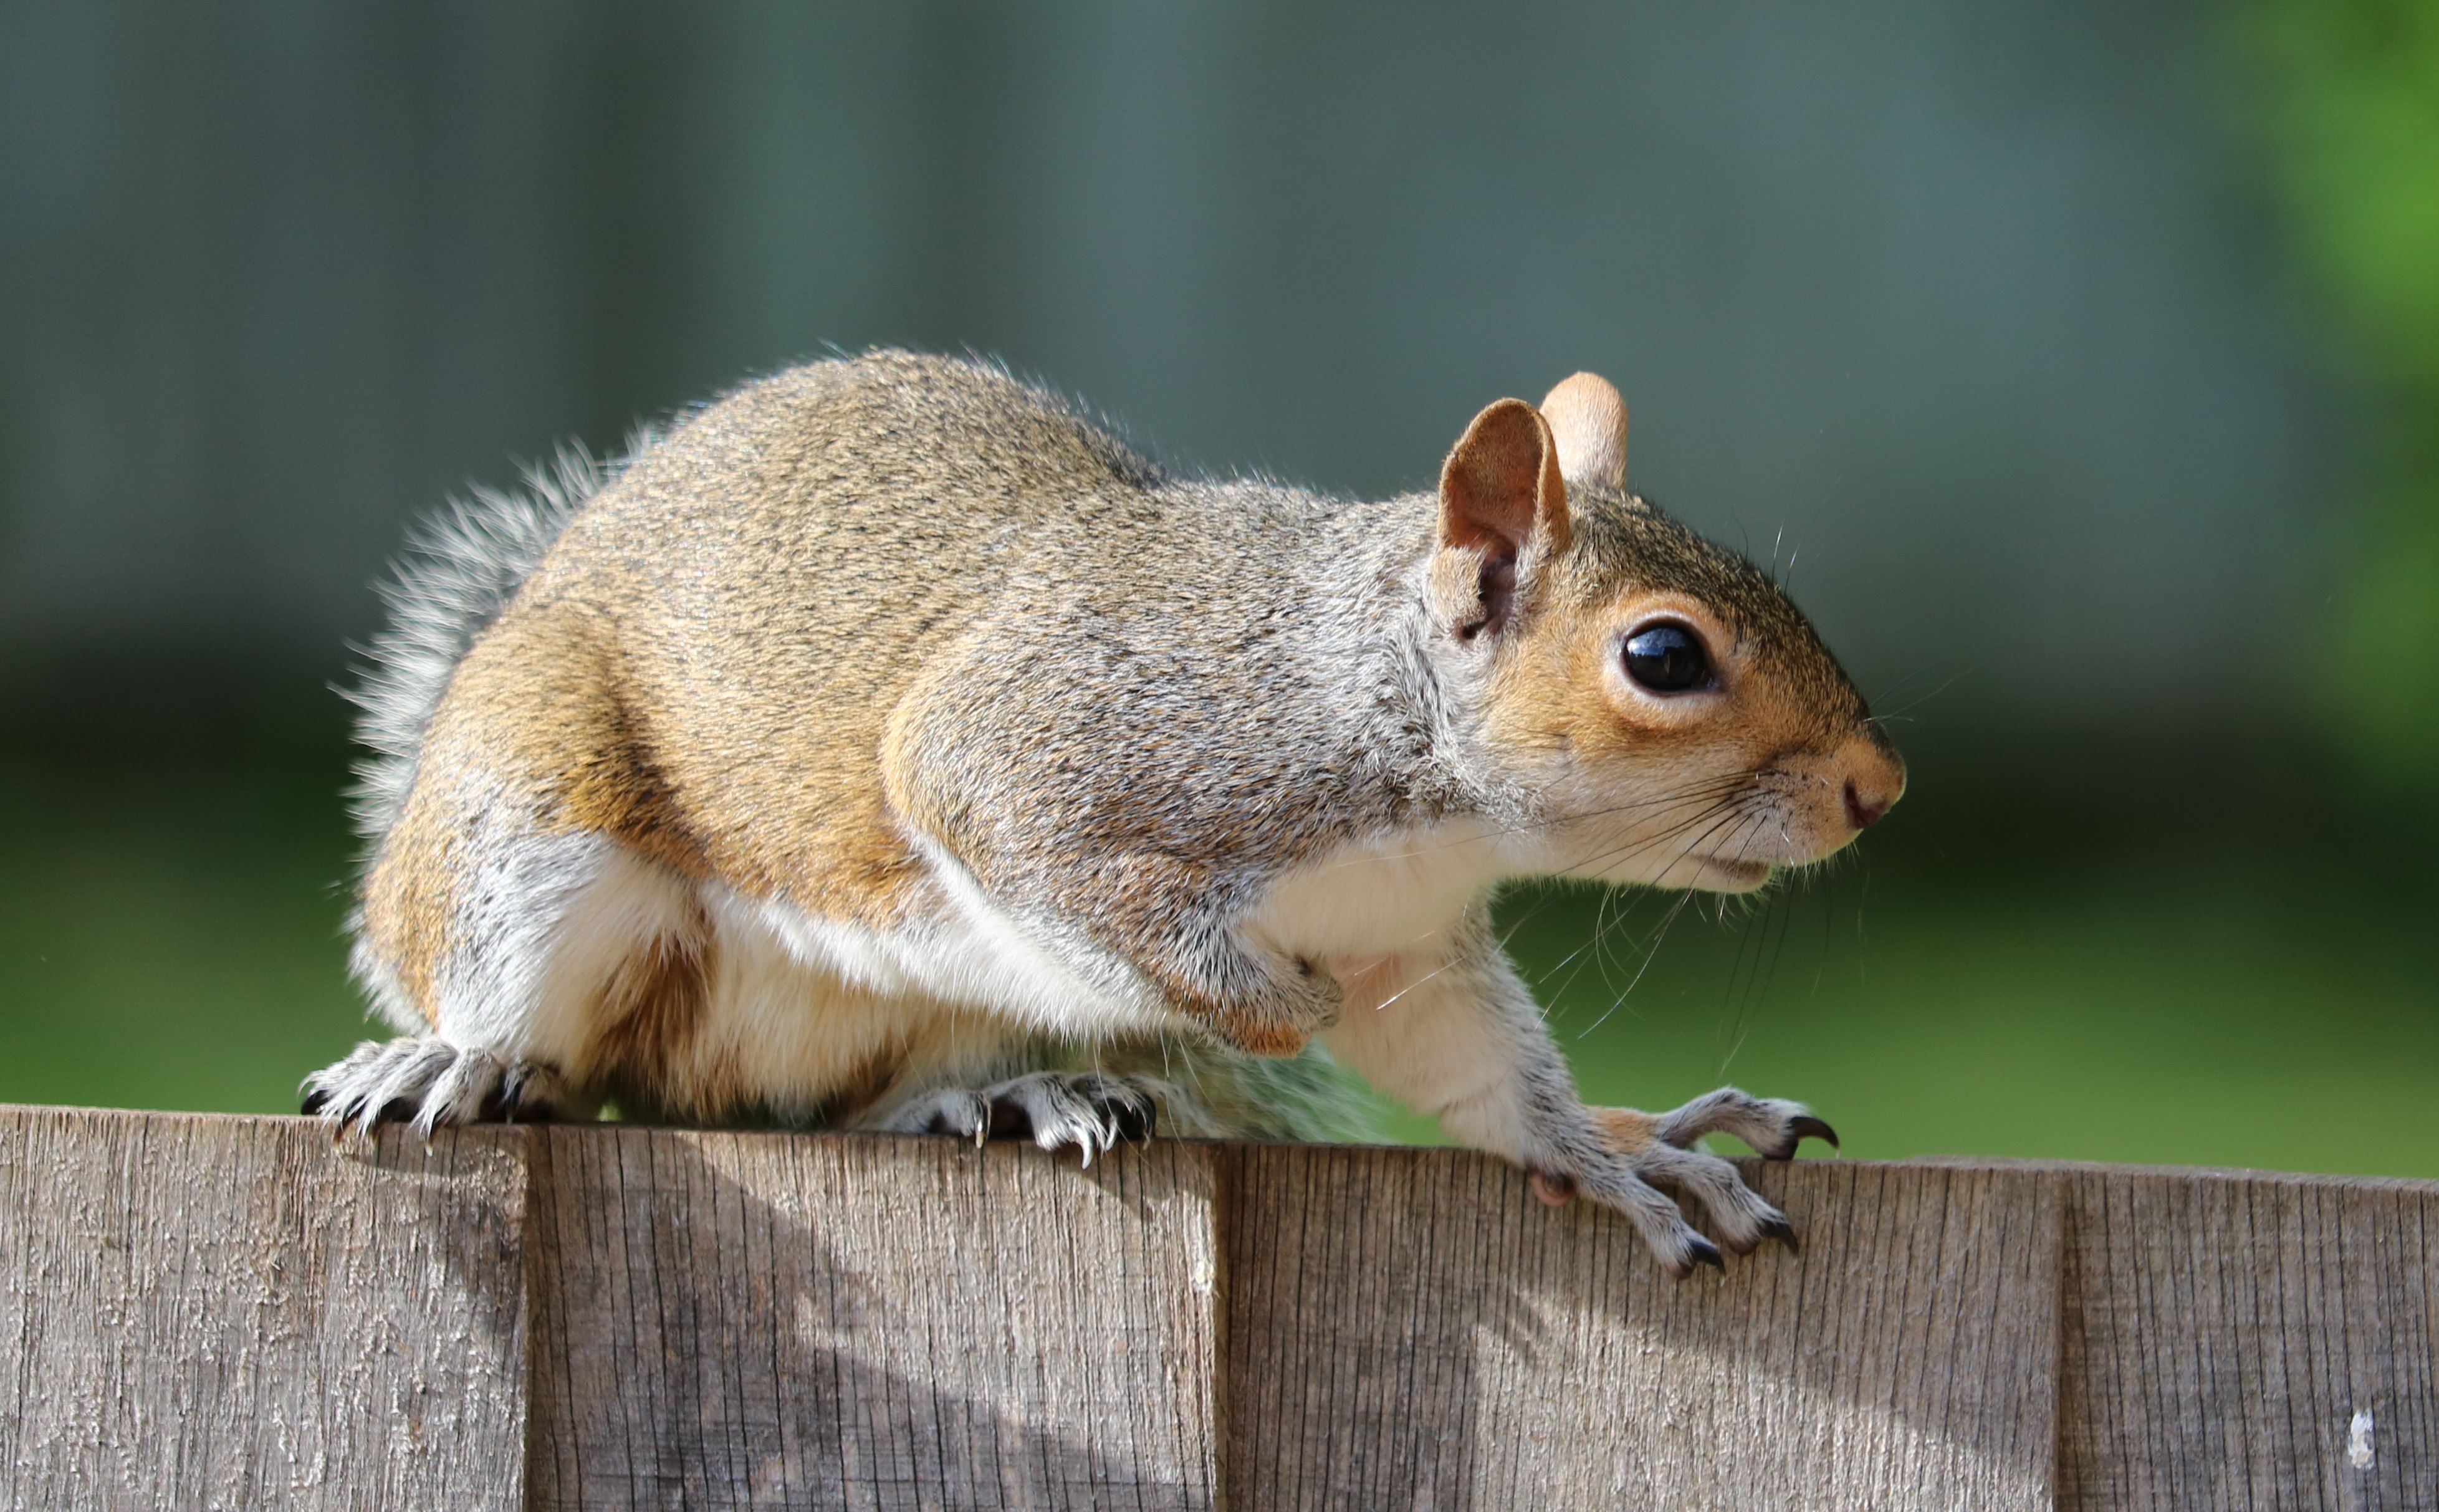
cute, wildlife, fur, brown, mammal, squirrel, rodent, fauna, eyes, whiskers, grey, vertebrate, chipmunk, common, fox squirrel